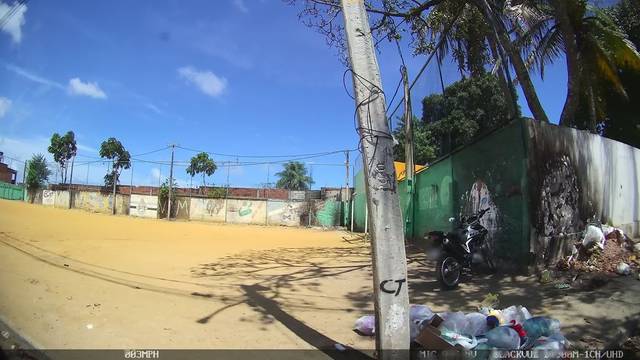
Region: Brazil
Coordinates: -8.134, -34.934